Ferdinando Fairfax, 2nd Lord Fairfax of Cameron

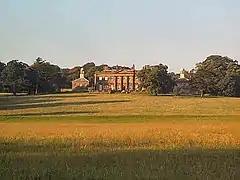
Denton Hall today

He was born in Yorkshire, the eldest son of Ellen Aske and Thomas Fairfax, 1st Lord Fairfax of Cameron, whom Charles I in 1627 created Lord Fairfax of Cameron in the Peerage of Scotland and received a military education in the Netherlands. Two of his brothers were Henry Fairfax and Charles Fairfax. Four others were killed on military service overseas.